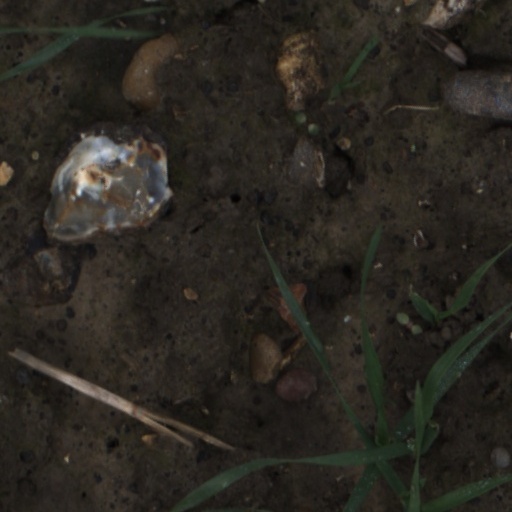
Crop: wheat